Thanjavur Quartet

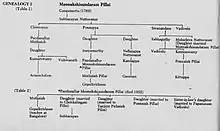
Lineage of Thanjavur Quartet

They excelled in the art of Bharatanatyam. The brothers were employed in the courts of the Maratha King Serfoji II at Thanjavur initially, and then moved to Travancore to the court of Swathi Thirunal. The Tanjore brothers gave the actual form of the recent day repertoire of Bharatanatyam - The Margam. The eldest of all the four brothers, Chinnayya moved to the Royal Court of Mysore during the rule of Krishnaraja Wadiyar III and composed many songs in praise of him. While his famous Thillana in Kapi Raga and Adi Tala is in praise of the Mysore King Sri Chamarajendra Wadiyar X and is one the most popular compositions. Ponnaiah Pillai, the second eldest of the four brothers, should not be confused with his namesake descendent who was also an accomplished composer musician and was conferred Sangeet Kalanidhi award in 1933.